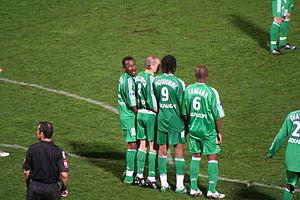
L'Association sportive de Saint-Étienne, abrégée en AS Saint-Étienne est un club de football français fondé en 1933 par le groupe de grande distribution Casino.